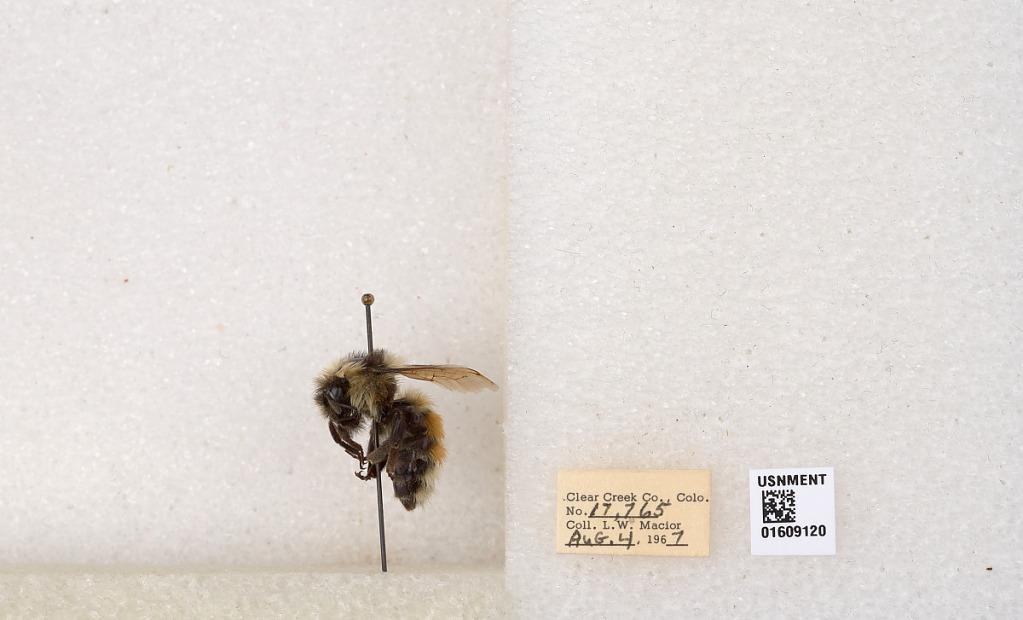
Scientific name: Bombus (Pyrobombus) sylvicola Kirby
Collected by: L. Macior
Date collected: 1967-8-4
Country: United States
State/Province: Colorado
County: Clear Creek
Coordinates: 39.6856, -105.645